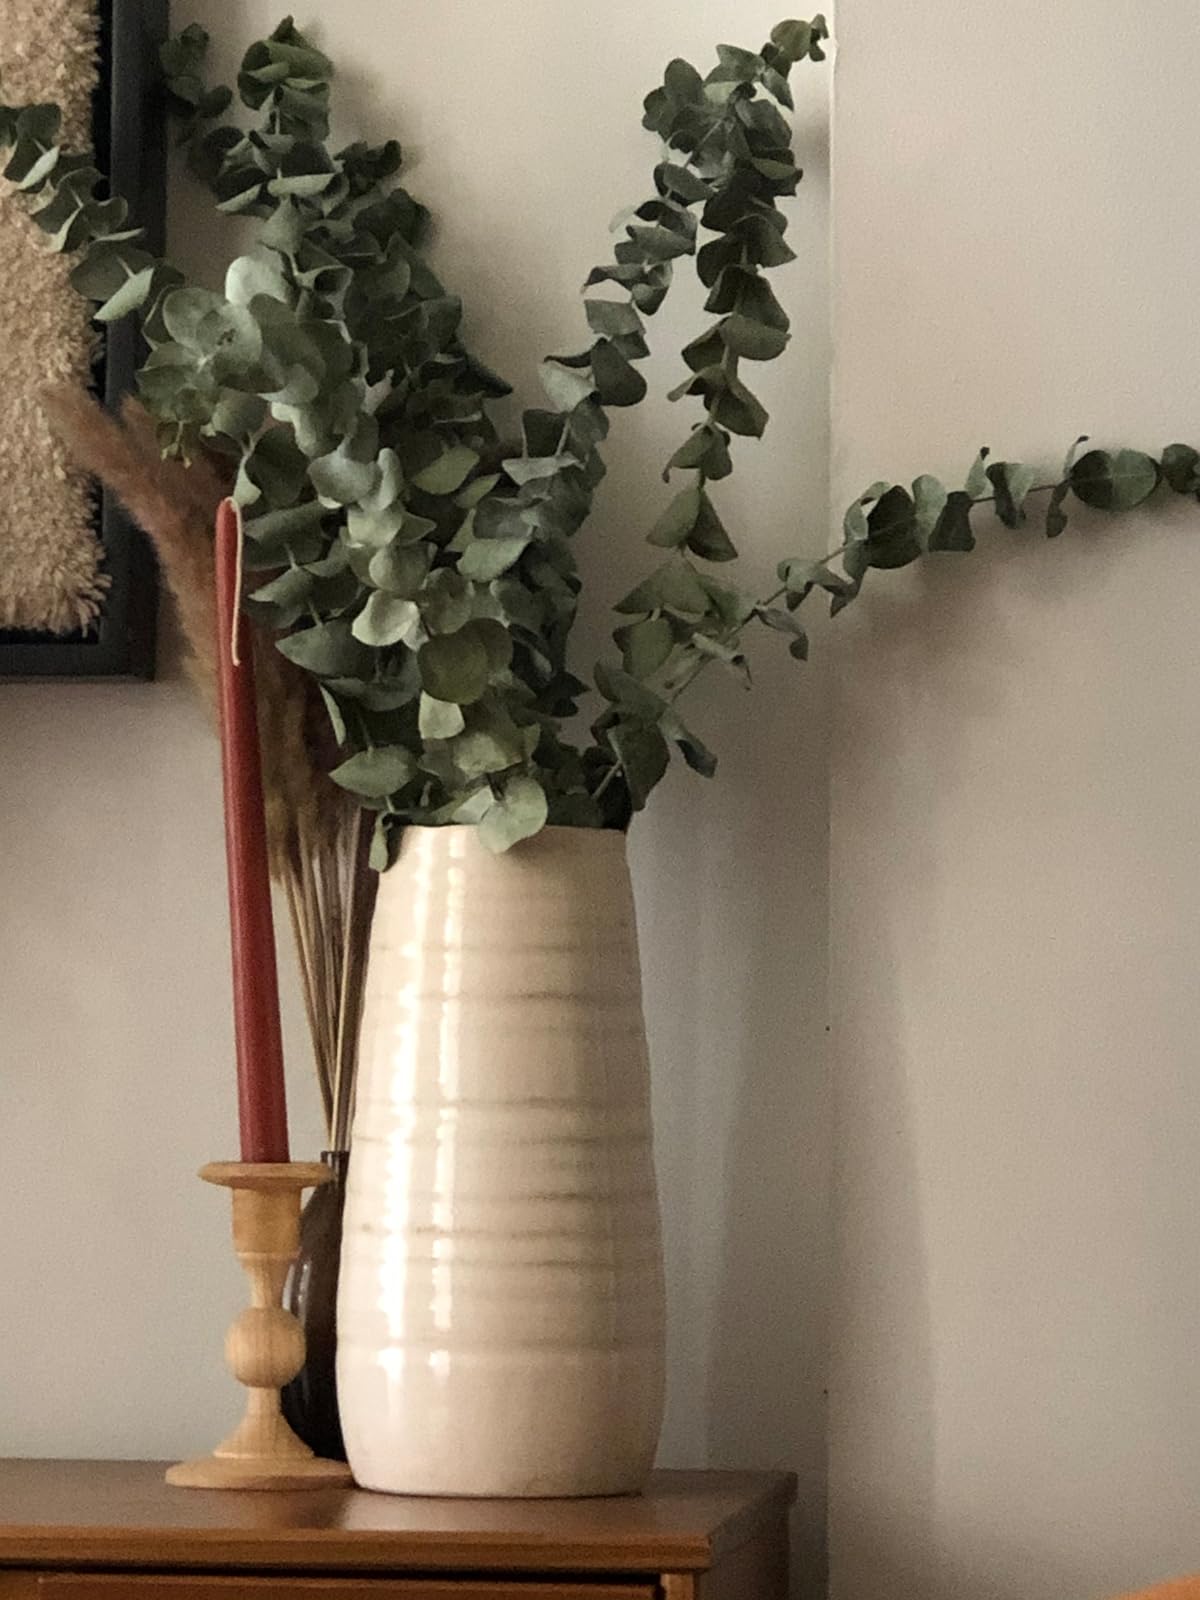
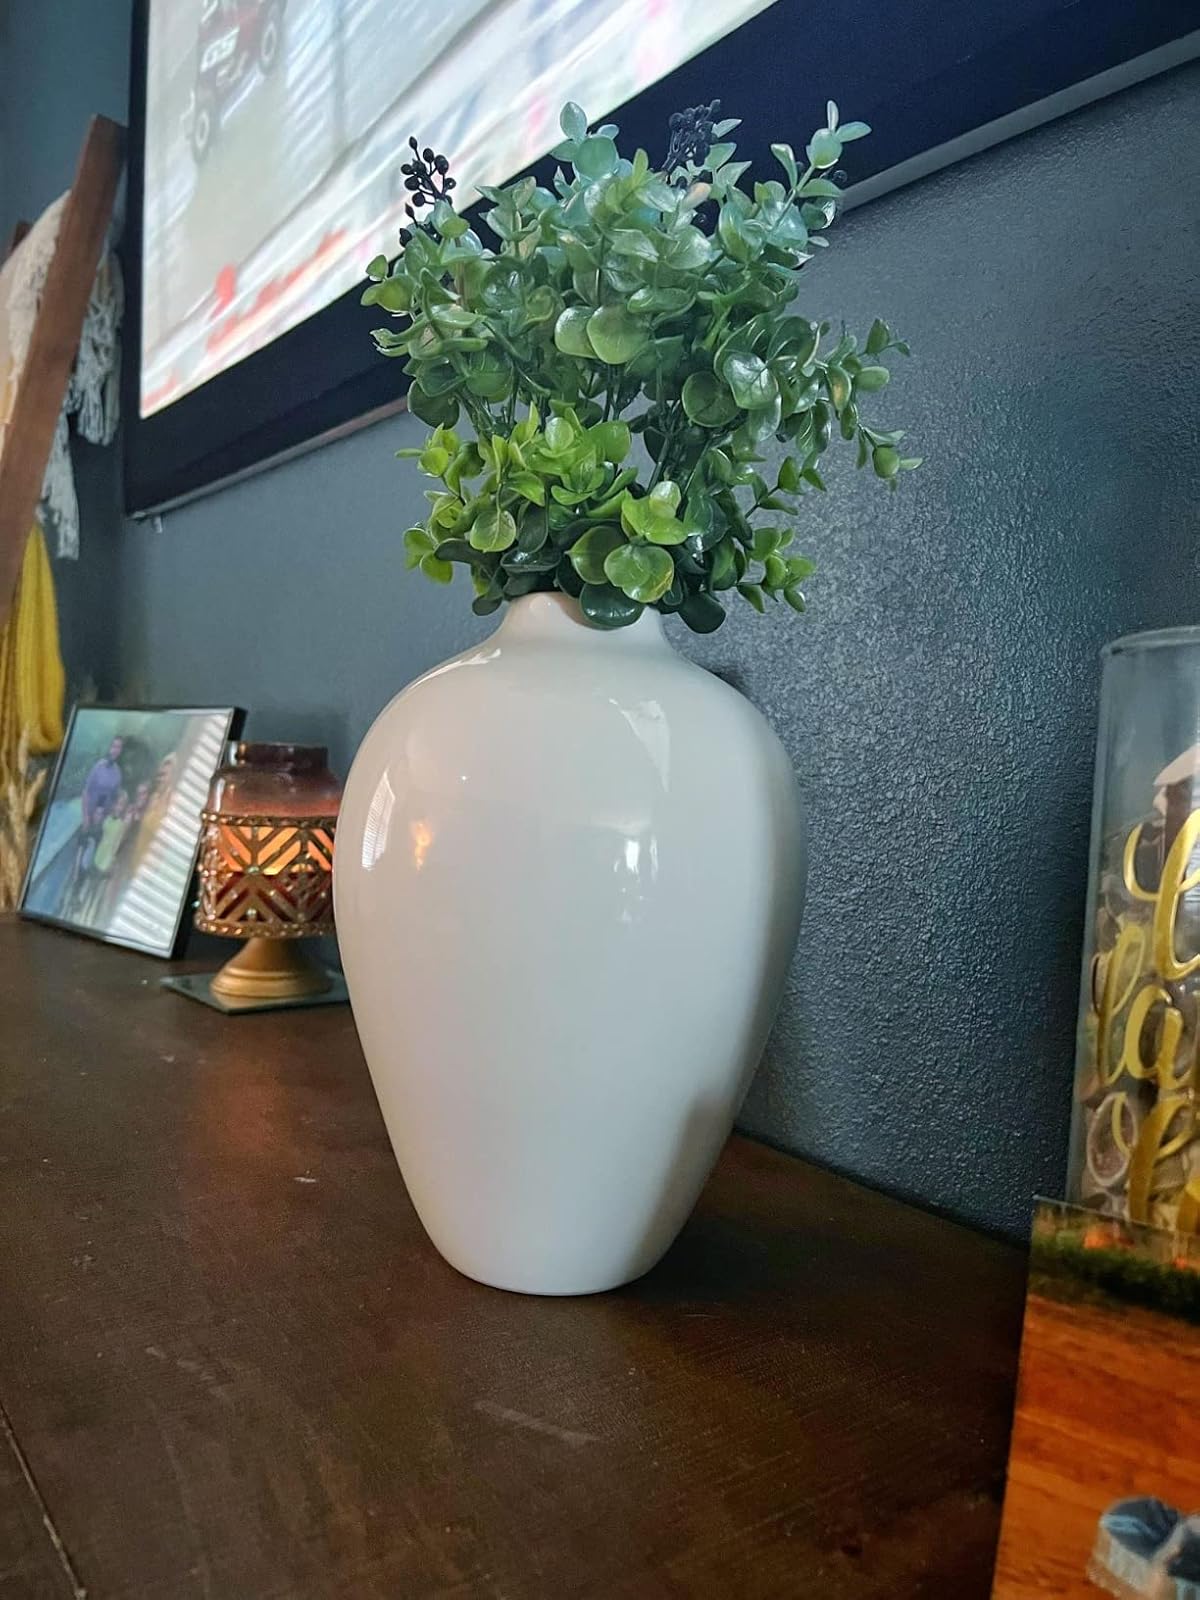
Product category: vase
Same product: no